Terrorism in Burkina Faso

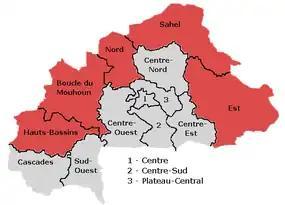
Regions of Burkina Faso with significant terrorism.

Terrorism in Burkina Faso refers to non-state actor violence in Burkina Faso carried out with the intent of causing fear and spreading extremist ideology. Terrorist activity primarily involves religious terrorism conducted by foreign-based organizations, although some activity occurs because of communal frustration over the lack of economic development. Recent attacks have concentrated in the Hauts-Bassins, Boucle du Mouhoun, Nord, Sahel, and Est regions, along the border with Mali and Niger. A series of attacks in Ouagadougou in 2016, 2017, and 2018 by al-Qaeda in the Islamic Maghreb and its affiliates garnered international attention.